Serotonin–norepinephrine–dopamine reuptake inhibitor

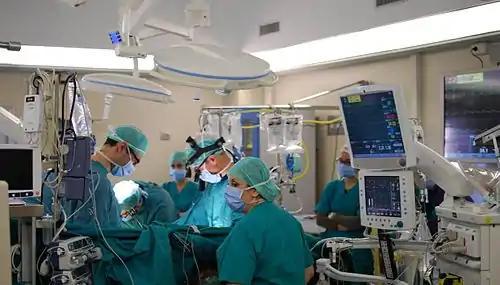
Cocaine can be used as a local anesthetic for certain surgeries.

Cocaine is a short-acting SNDRI that also exerts auxiliary pharmacological actions on other receptors. Cocaine is a relatively "balanced" inhibitor, although facilitation of dopaminergic neurotransmission is what has been linked to the reinforcing and addictive effects. Cocaine users may experience symptoms of extreme fatigue, decreased mood, and a "crash" following the original euphoria of the drug; subsequent to the crash, users begin to crave for more. In addition, cocaine has some serious limitations in terms of its cardiotoxicity due to its local anesthetic activity. Thousands of cocaine users are admitted to emergency units in the USA every year because of this; thus, development of safer substitute medications for cocaine abuse could potentially have significant benefits for public health.